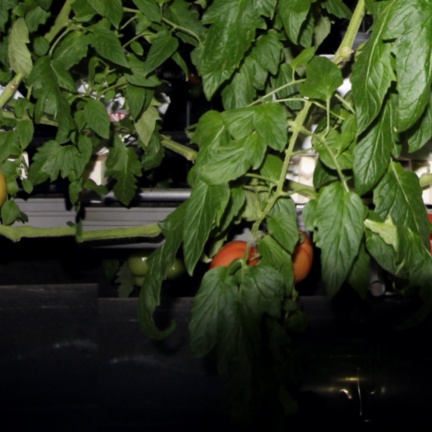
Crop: tomato